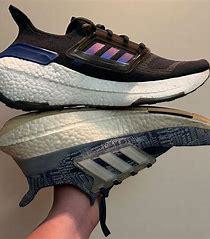
Brand: Adidas
Model: Ultra Boost